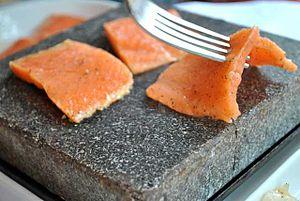
Grillades de saumon sur pierrade
La cuisson à la pierre, également connue sous le terme de pierrade, désigne de nos jours un mode de cuisson convivial où chacun fait cuire de petites lamelles de viande, de poisson, de fruits ou de légumes sur une pierre chauffée et disposée sur une table.